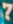
Number: 7